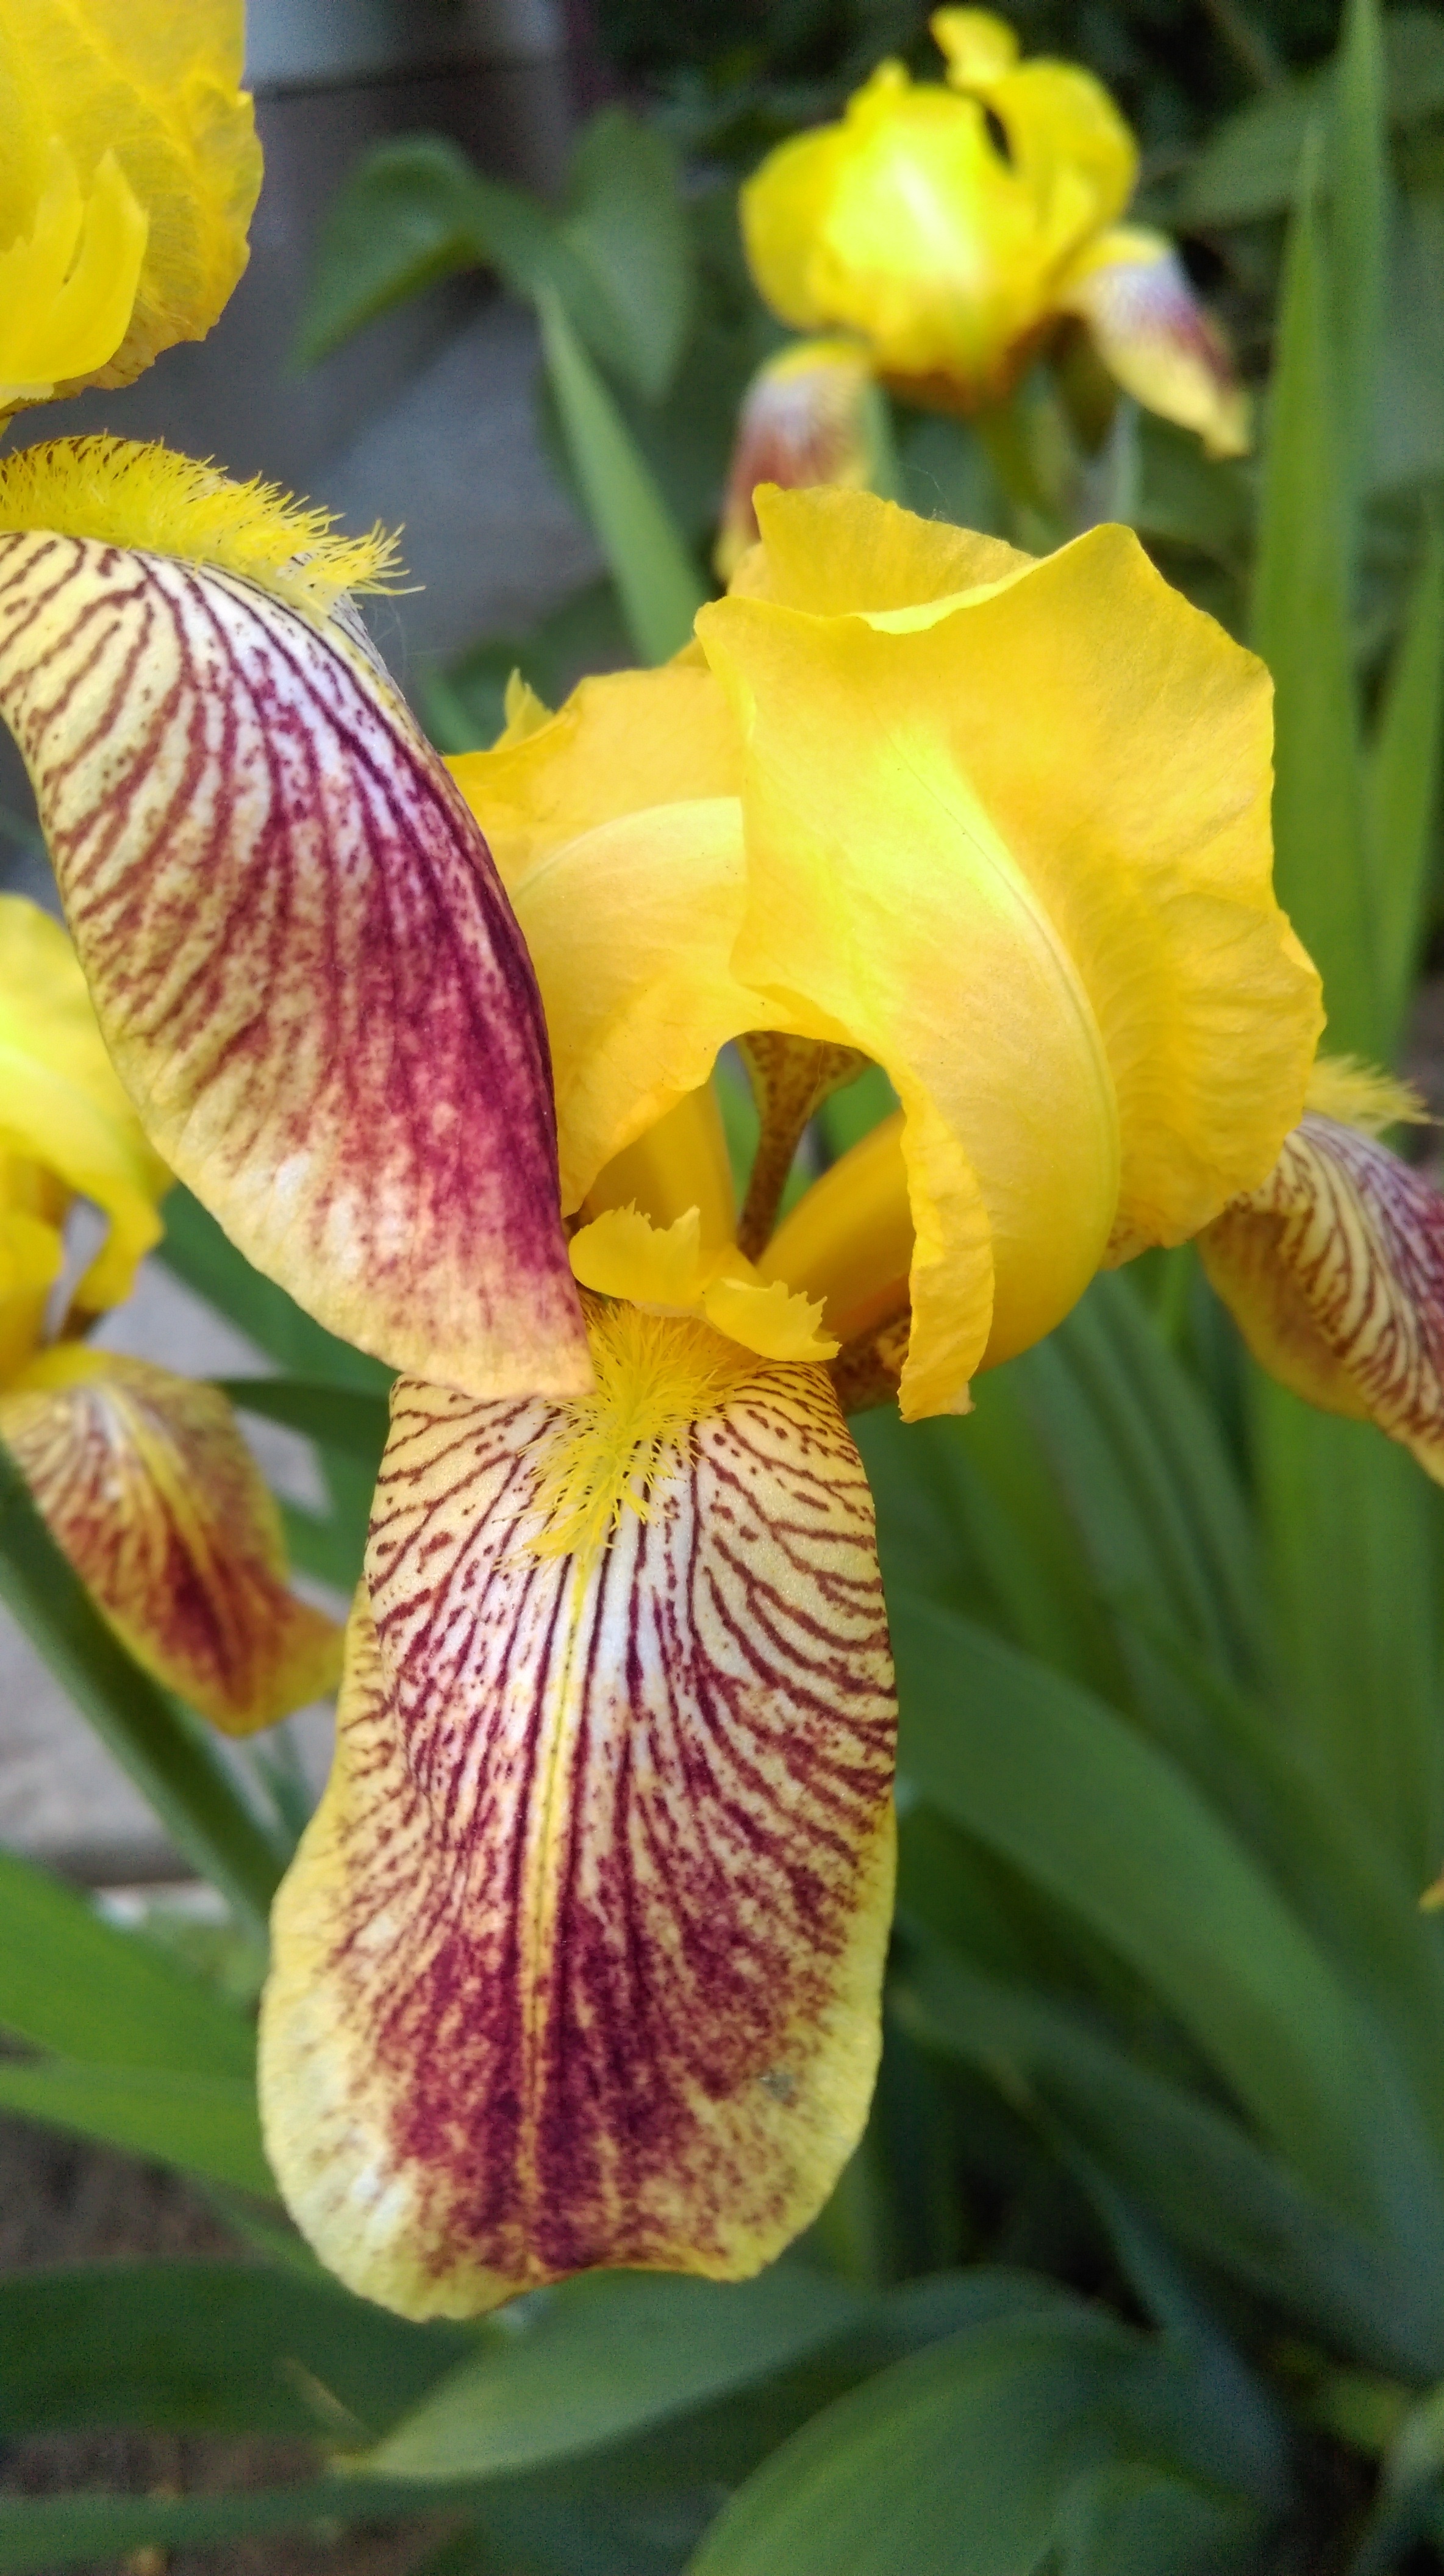
nature, plant, flower, petal, summer, macro, botany, yellow, closeup, flora, flowers, iris, eye, bright, cypripedium, flowering plant, a yellow flower, plant stem, land plant